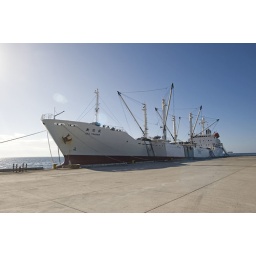
One of the many foreign (Chinese in this case) large tuna fishing ships that fish in the southern Philippines.